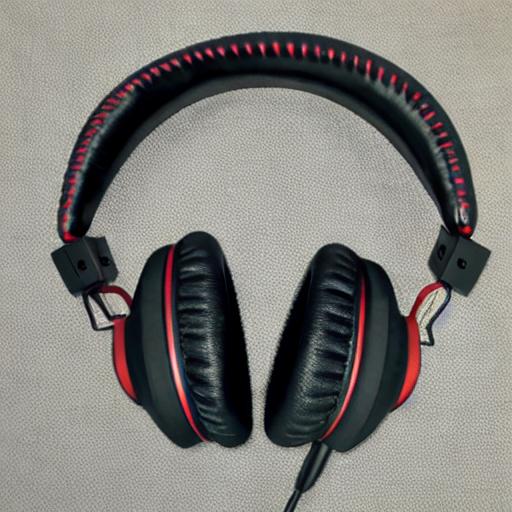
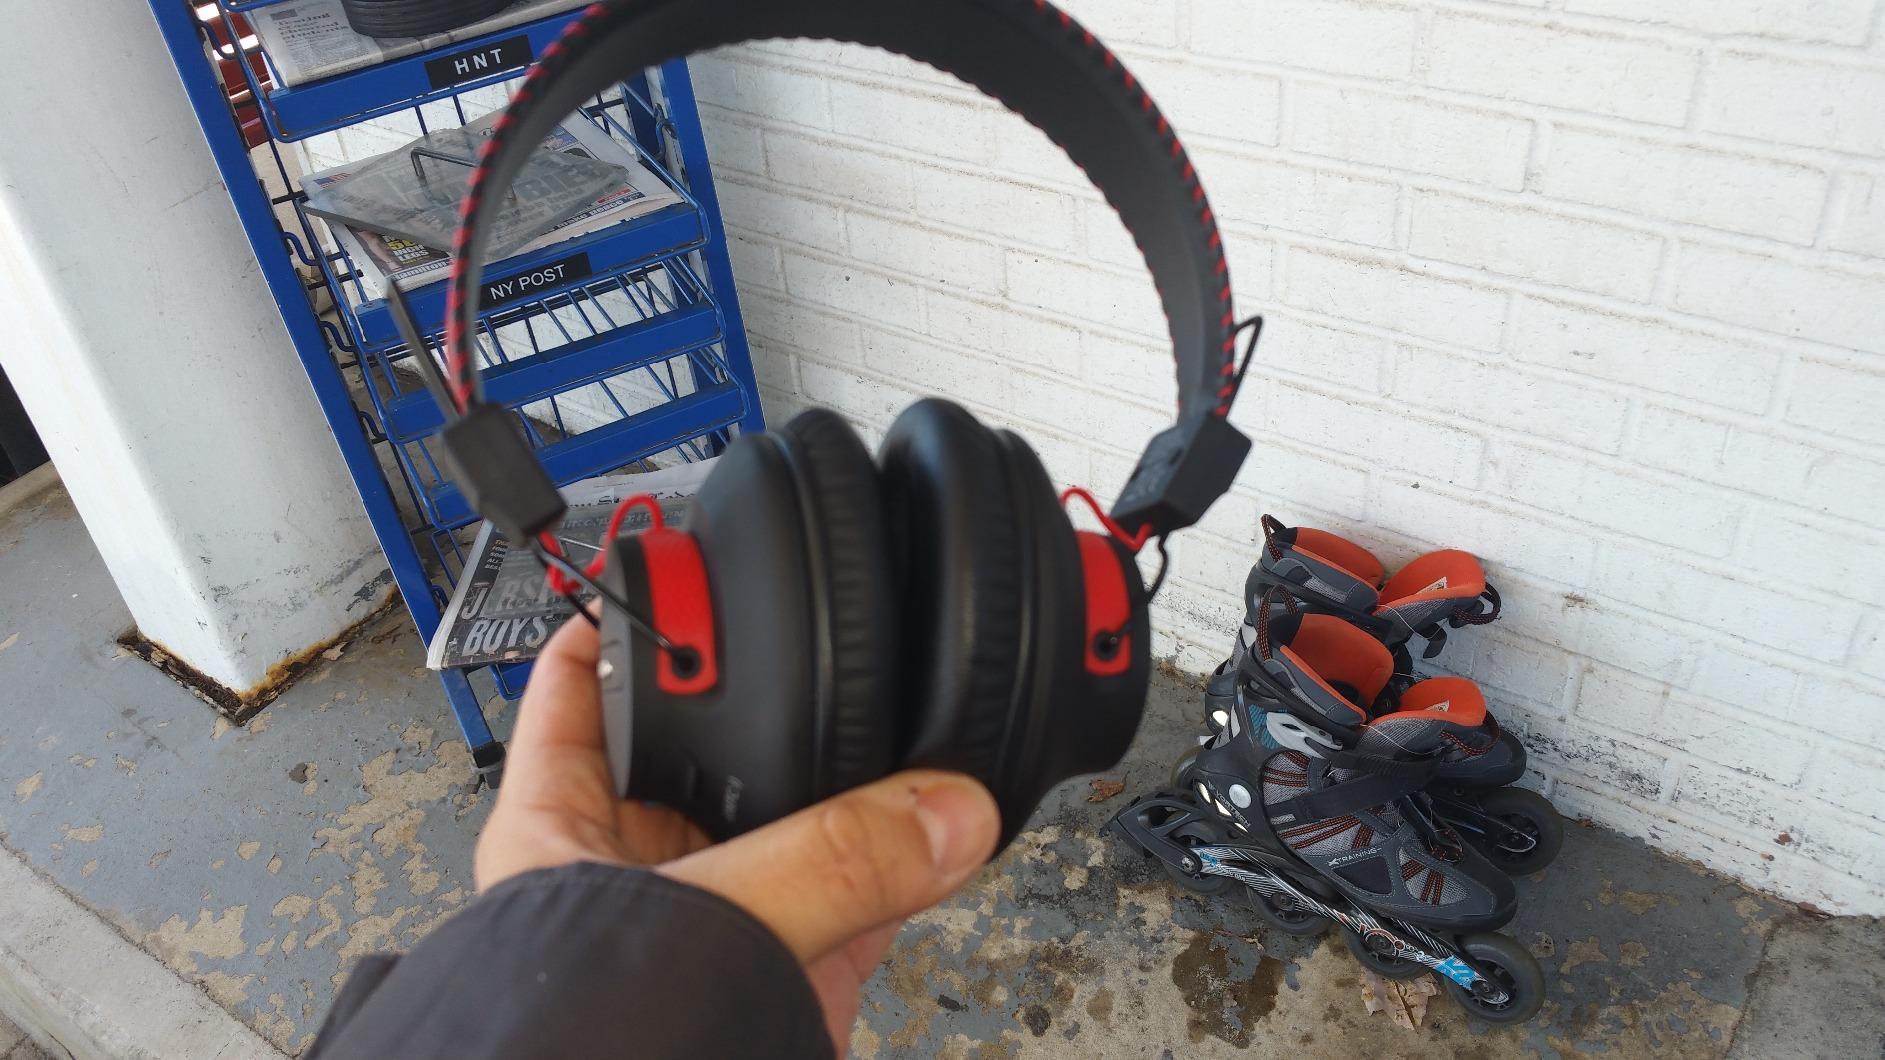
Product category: headphones
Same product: no